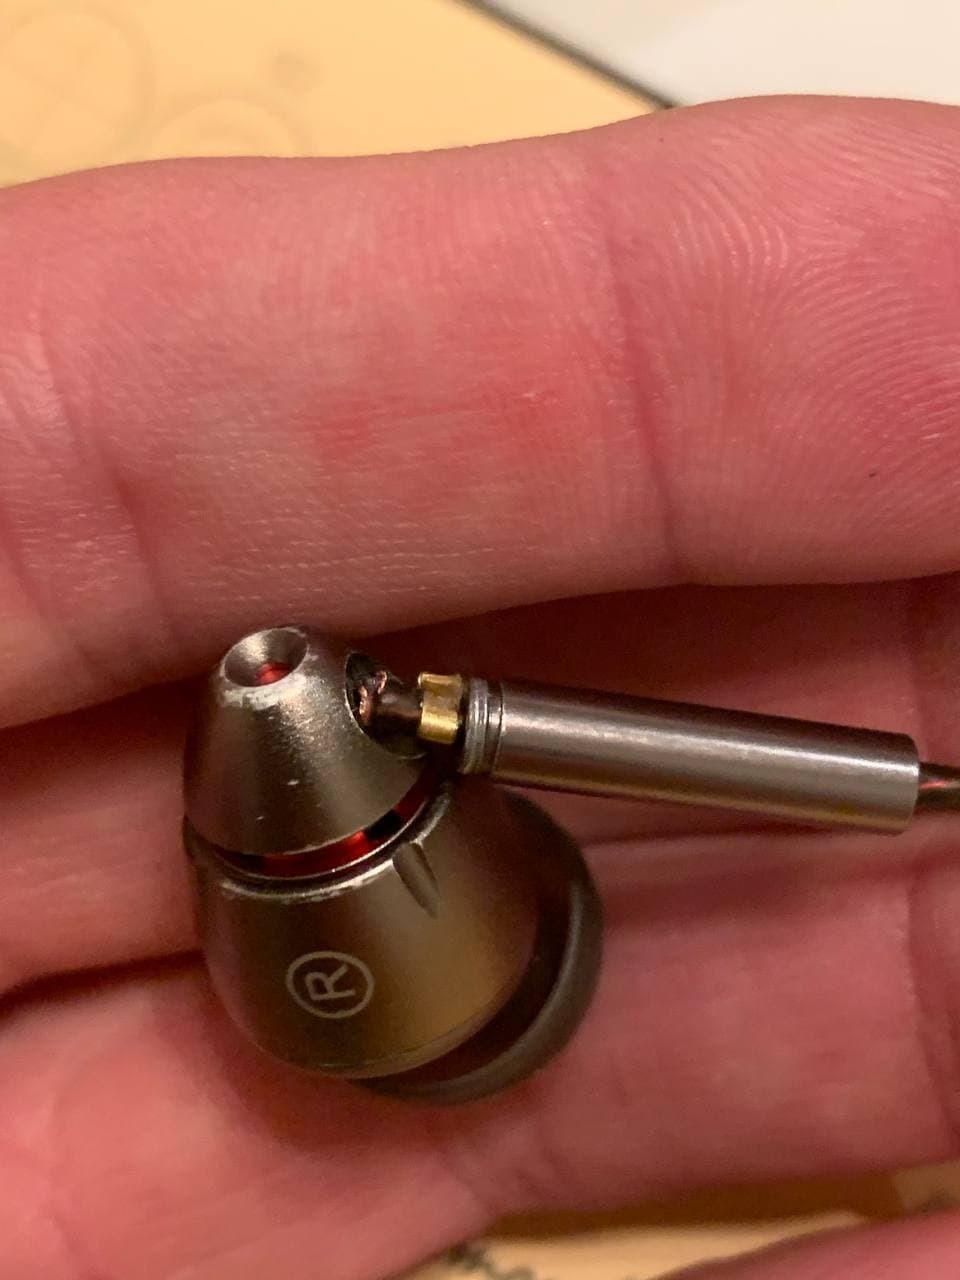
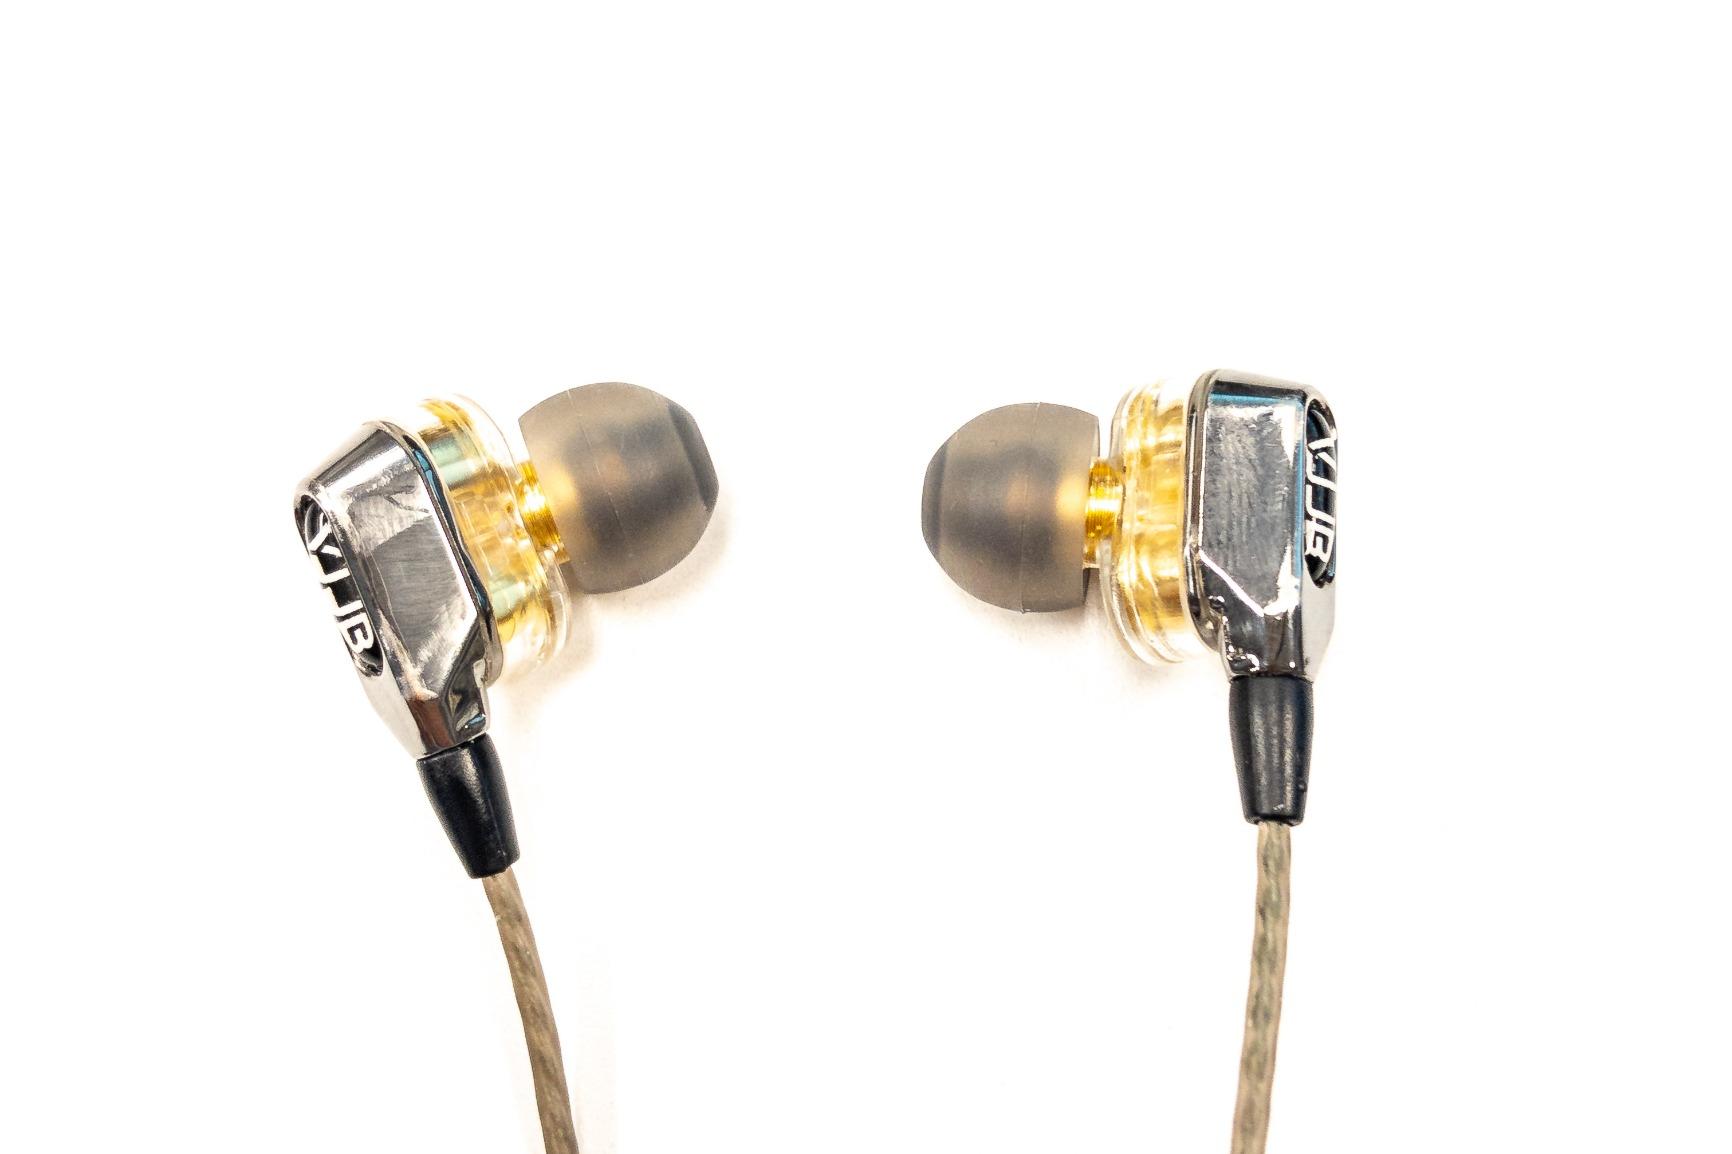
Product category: headphones
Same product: no